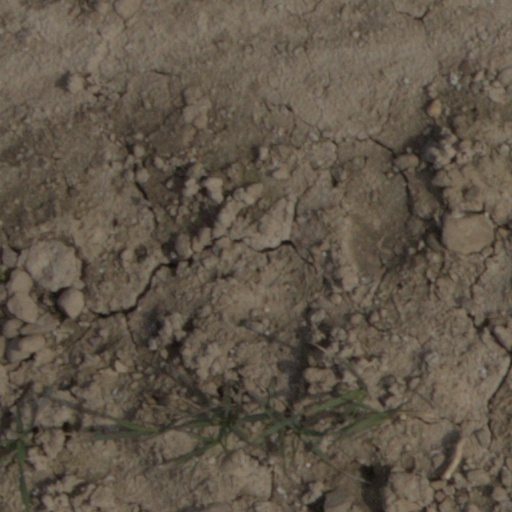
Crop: wheat